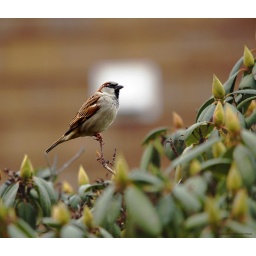
I liked the way this bird lined up with the white plate in the background...